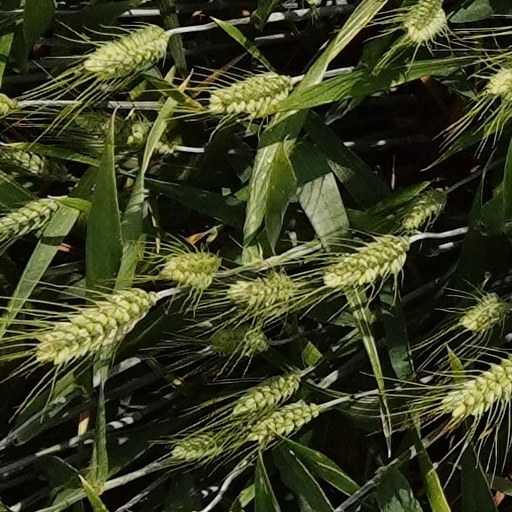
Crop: wheat